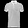
Label: T - shirt / top